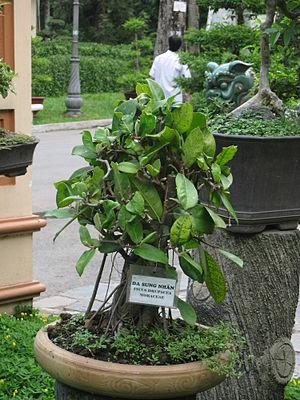
Le jardin zoologique et botanique de Saïgon est un jardin zoologique et botanique situé dans le 1ᵉʳ arrondissement, Hô-Chi-Minh-Ville, Viêtnam. Il se trouve à l'angle de la rue de Nguyen Binh Khiem et de la rue de Le Duan, en face du musée d'histoire du Viêt Nam.
Ficus drupacea est une espèce d’arbres tropicaux de la famille des Moraceae, originaire de l'Asie du Sud-Est et du nord-est de l'Australie. C'est un figuier étrangleur qui commence son cycle de vie comme épiphyte et peut finir par recouvrir son hôte. Il doit son nom à la drupe.